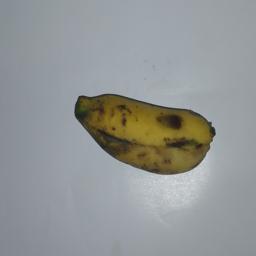
Banana variety: Champa Kola